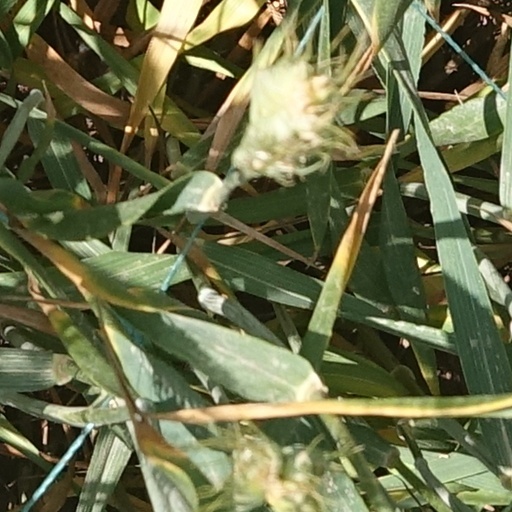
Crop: wheat